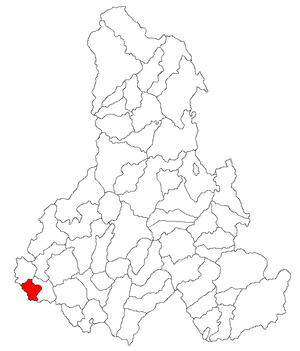
Secuieni est une commune roumaine du județ de Harghita, dans Pays sicule, dans la région historique de Transylvanie. Elle est composée des trois villages suivants: